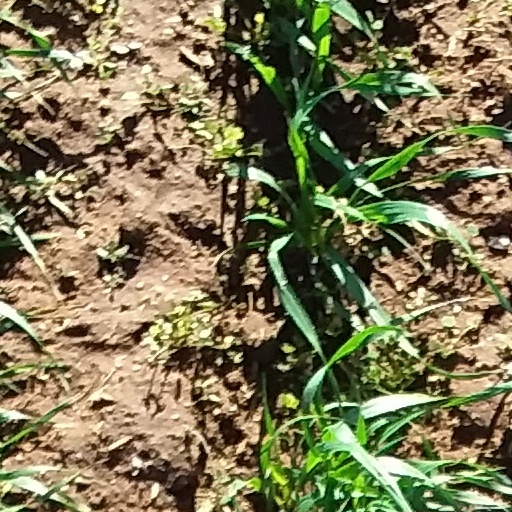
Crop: wheat